Juvenile Justice (TV series)

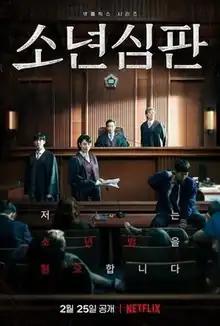
Promotional poster

Juvenile Justice is a 2022 South Korean legal drama television series that premiered on Netflix on February 25, 2022. Written by Kim Min-seok and directed by Hong Jong-chan, it stars Kim Hye-soo, Kim Mu-yeol, and Lee Sung-min. "Juvenile Justice" tells the story of a judge who is known for her dislike of juveniles and gets appointed as judge of a juvenile court. The court-room drama sends a message of how society is also responsible for juveniles' acts.